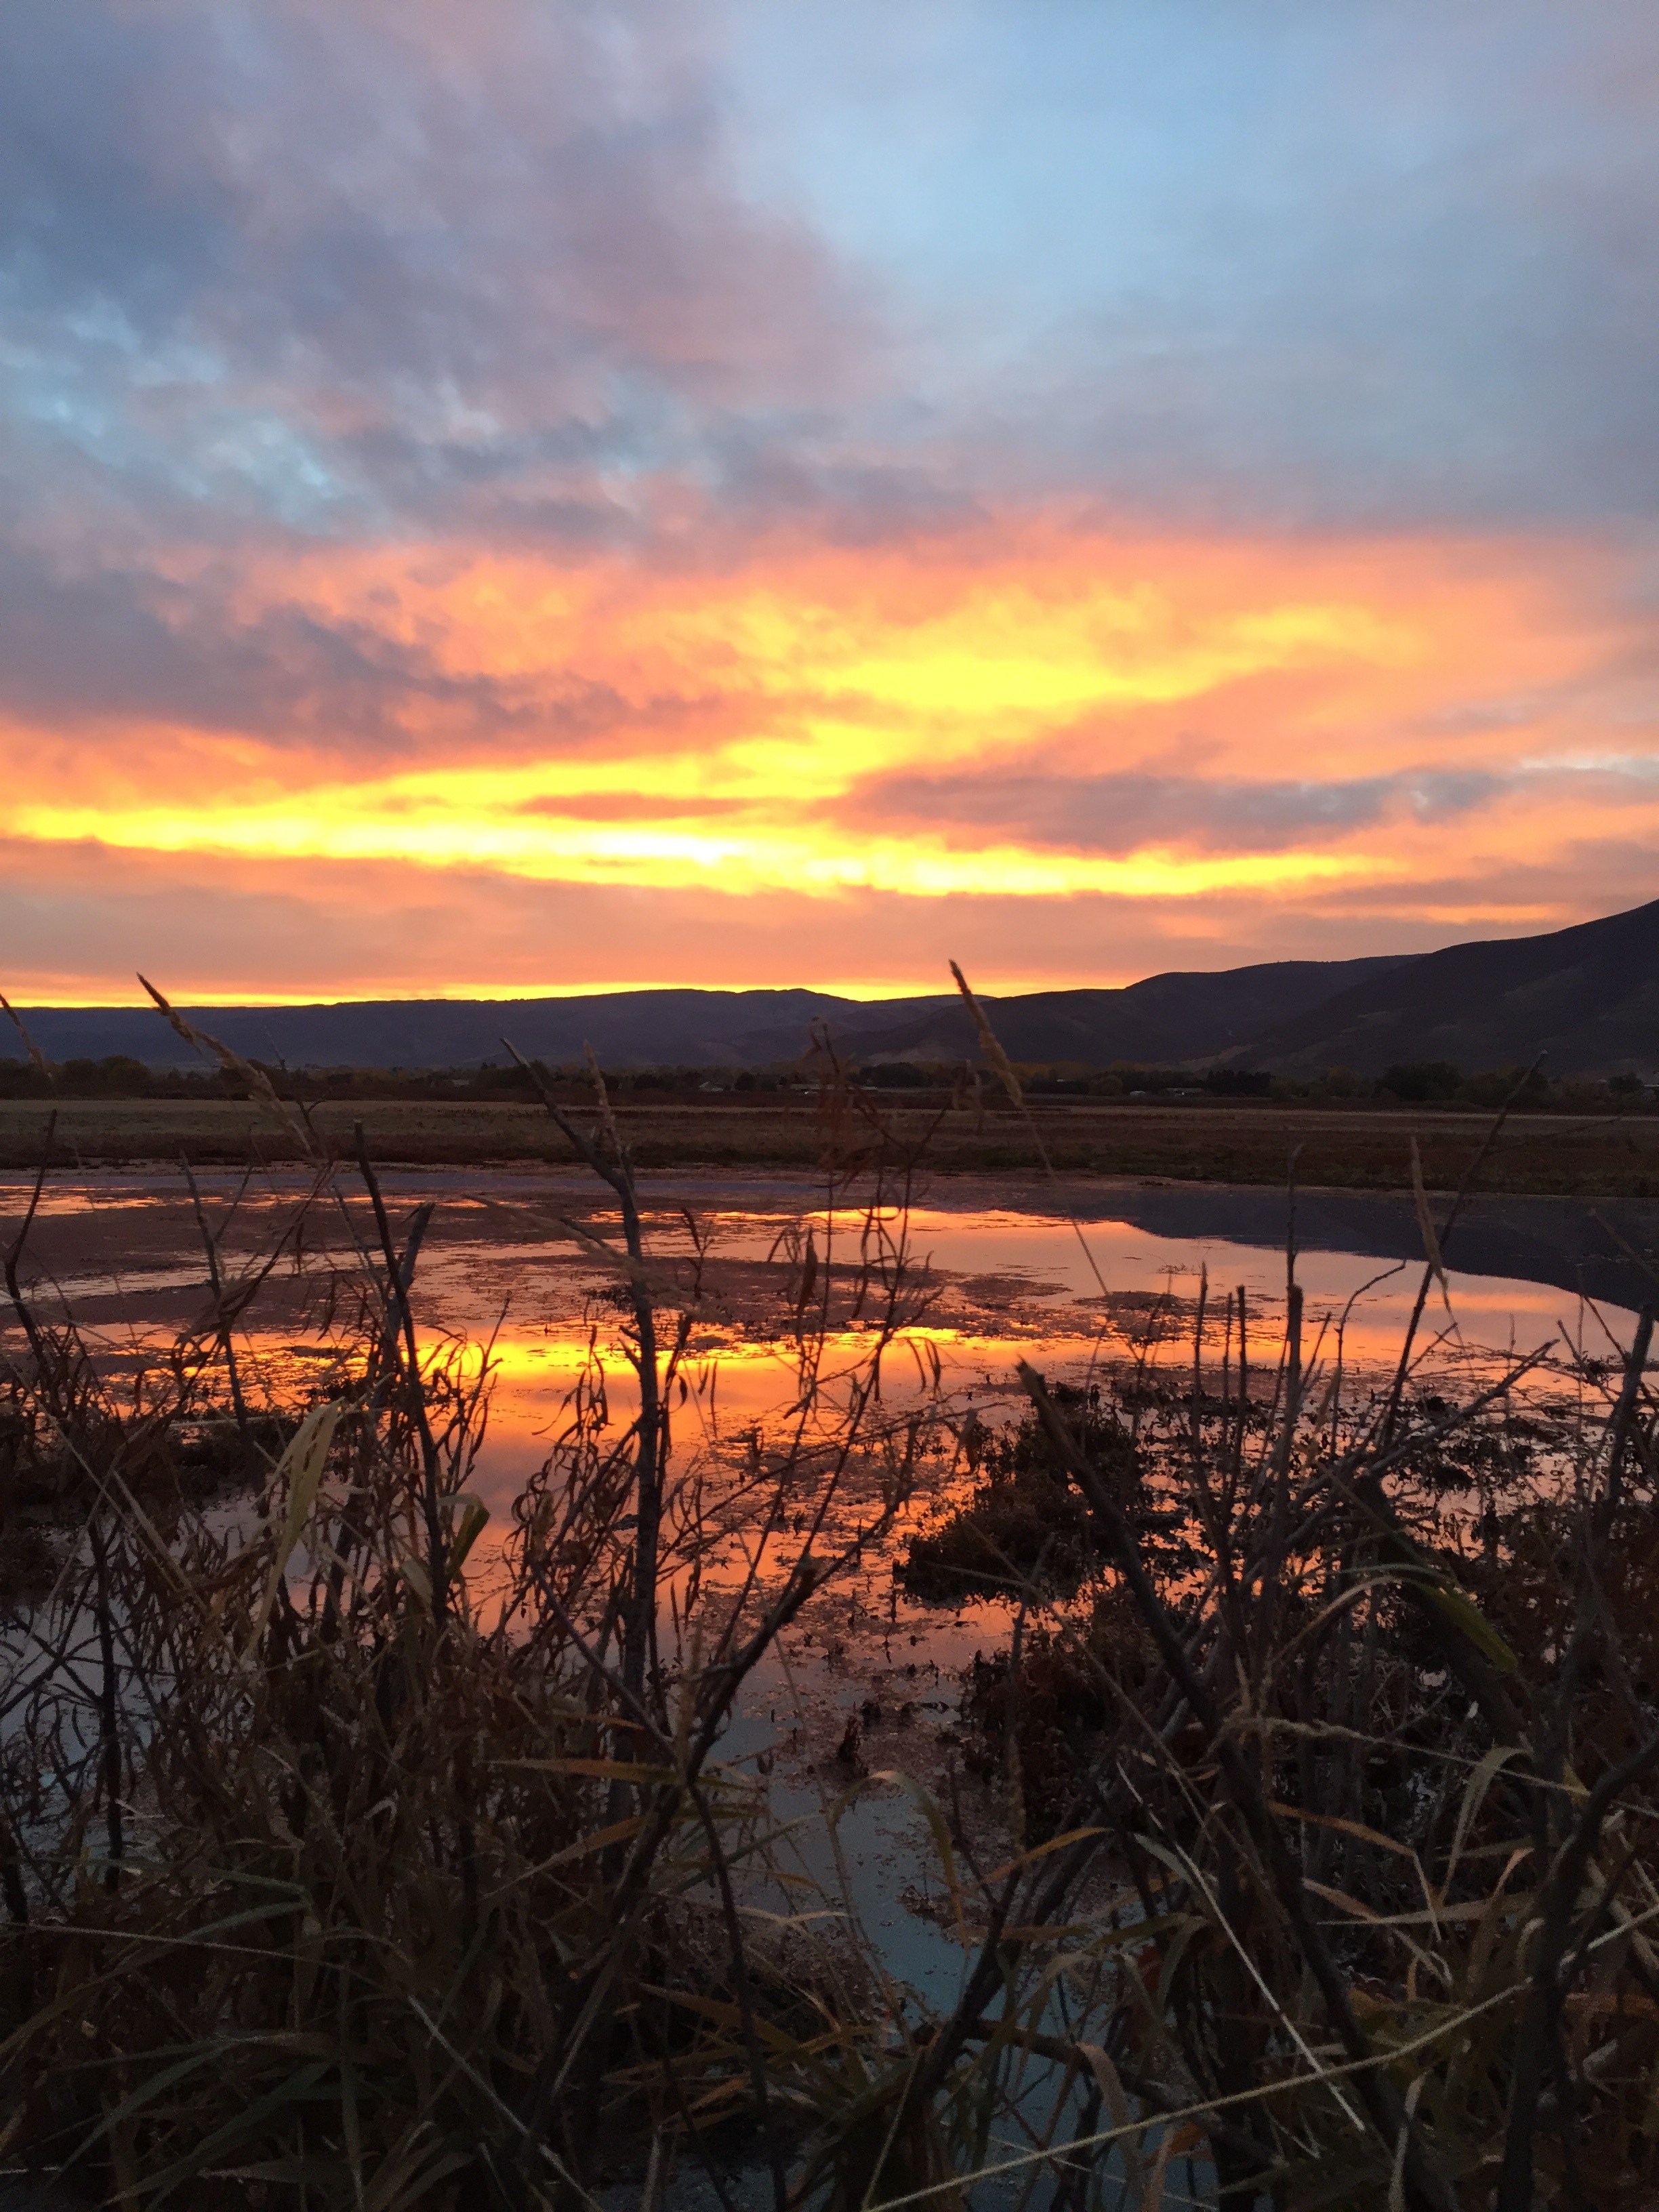
sea, coast, nature, ocean, cloud, sunrise, sunset, sunlight, morning, shore, lake, dawn, river, dusk, evening, reflection, loch, afterglow